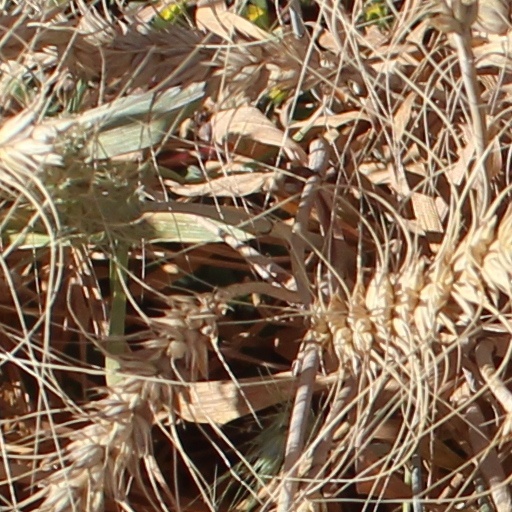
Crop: wheat